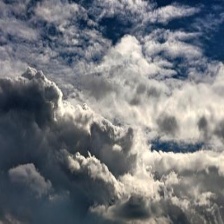
Cloud type: Cumulus